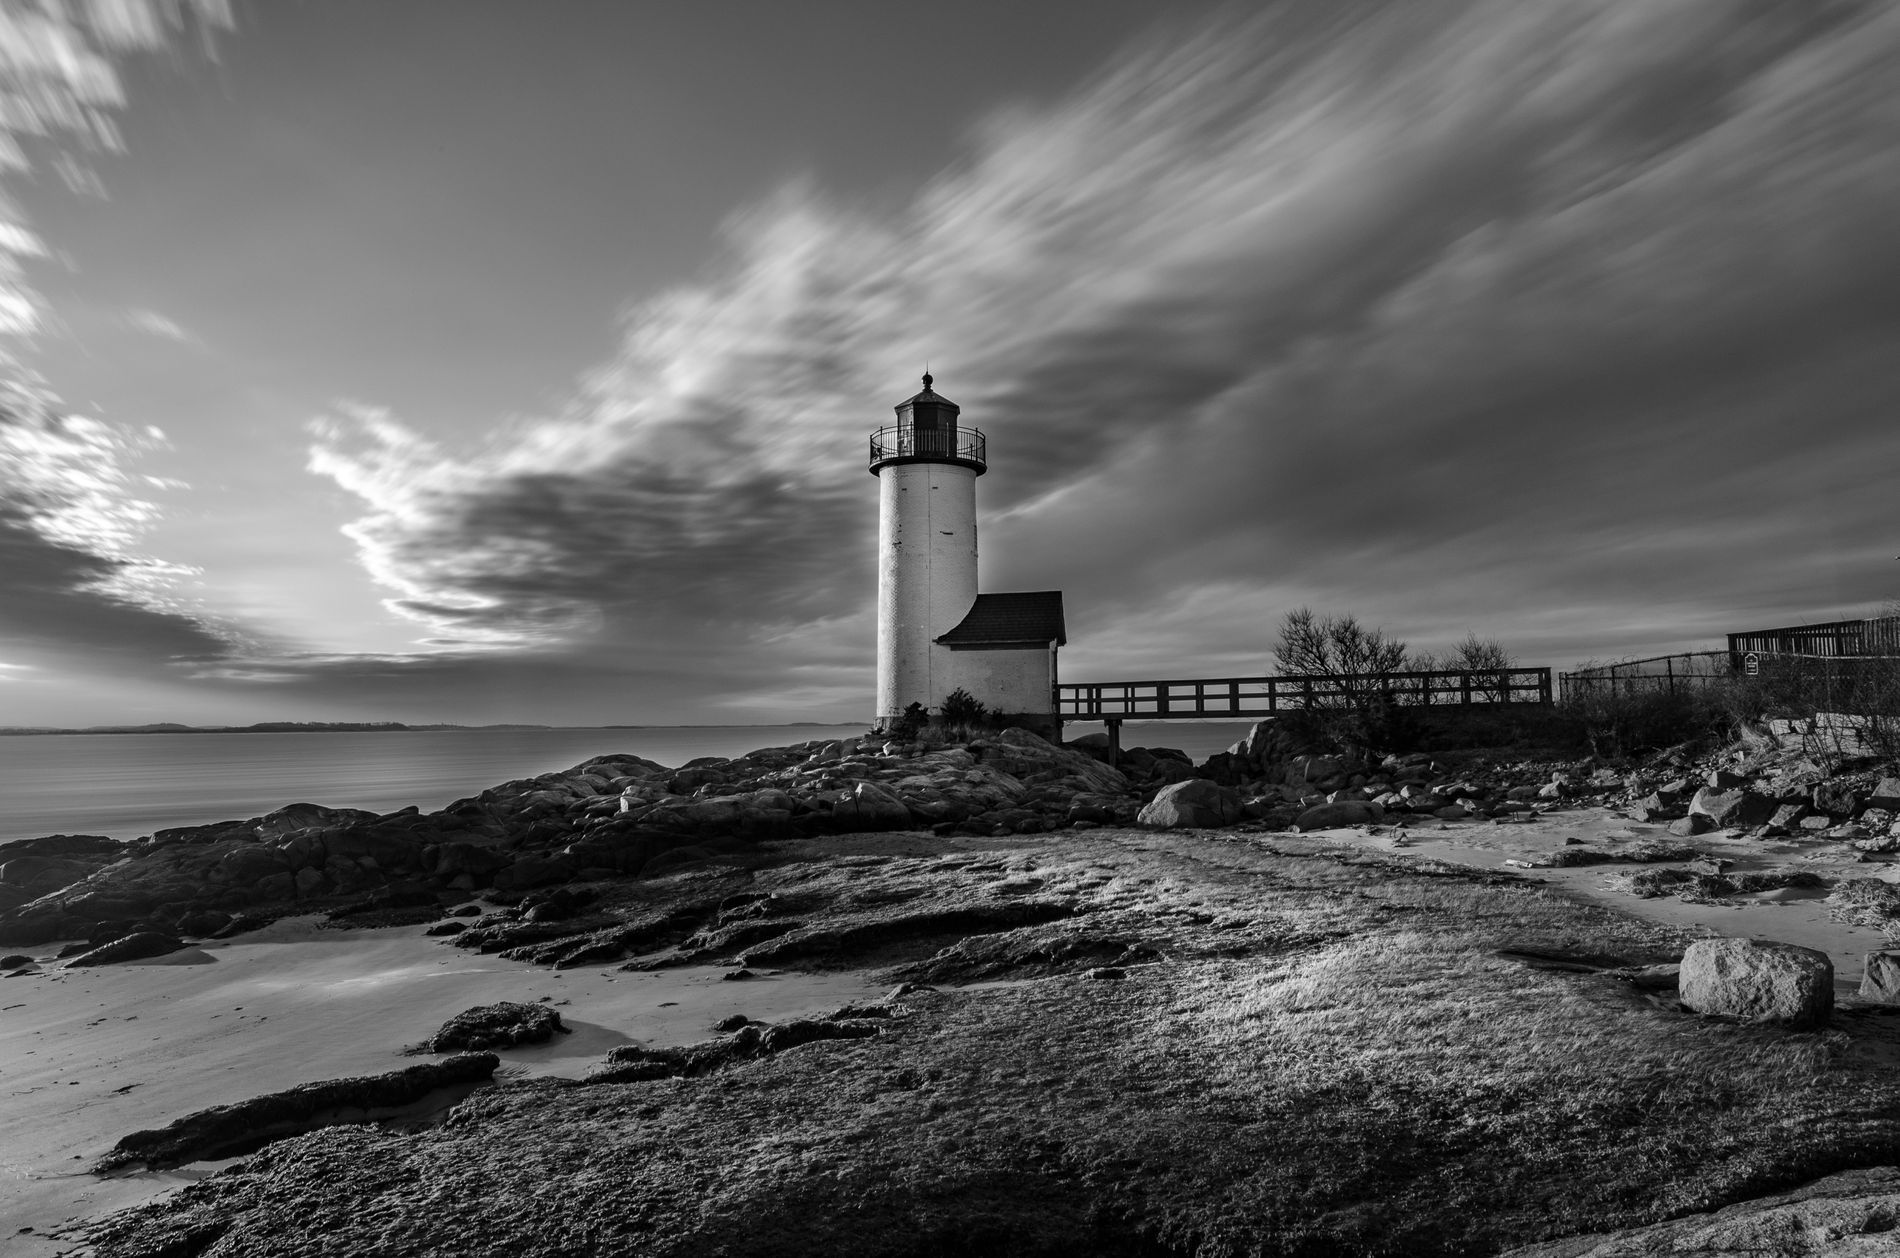
Silent Beacon
A lone lighthouse stands solemnly on a rocky shore, surrounded by a vast expanse of water and dramatic skies
Taken in a low, wide-angle perspective, the photograph shows an imposing lighthouse imbedded in the sky behind it, where clouds are racing by the minute. The feeling is calm but slightly eerie, provoking thoughts of solitude and endurance. The photograph is evocative and stark in monochromatic tones of deep blacks, soot grays, and warm whites that tend to emphasize the contrast between the rugged shoreline and the smoothed, fogged-out sky. It conveys a sense of timeless contemplation
Labels: Architecture, Building, Tower, Beacon, Lighthouse, rocky shore, Fence, Bushes, sea, Pathway, sky, Seaside
Camera: NIKON CORPORATION NIKON D5100
Lens: 14.0-24.0 mm f/2.8, AF-S Zoom-Nikkor 14-24mm f/2.8G ED
Aperture: F11
Exposure: 30 sec
ISO: 100
Focal length: 14.0 mm